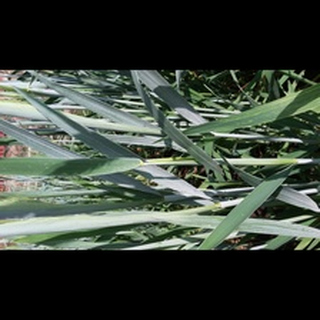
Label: healthy_wheat